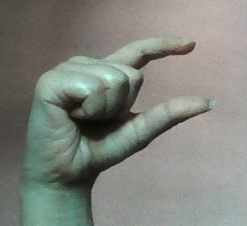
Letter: dal